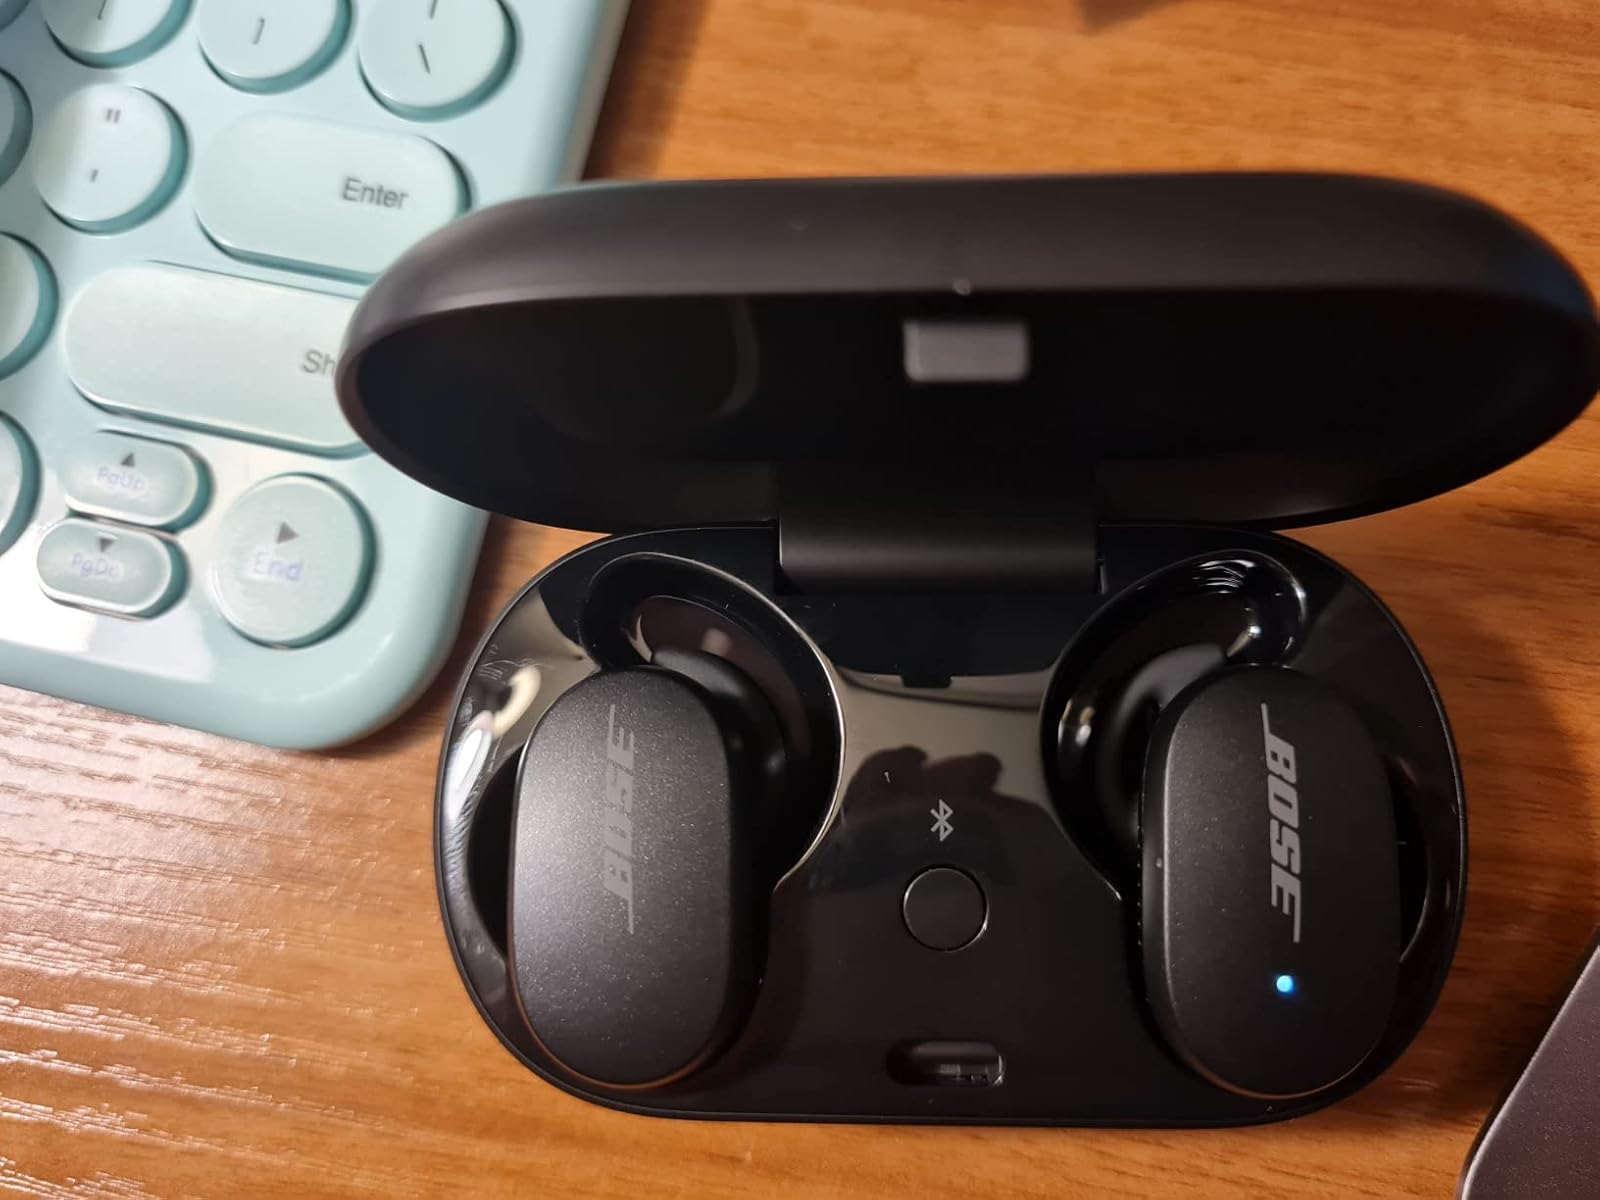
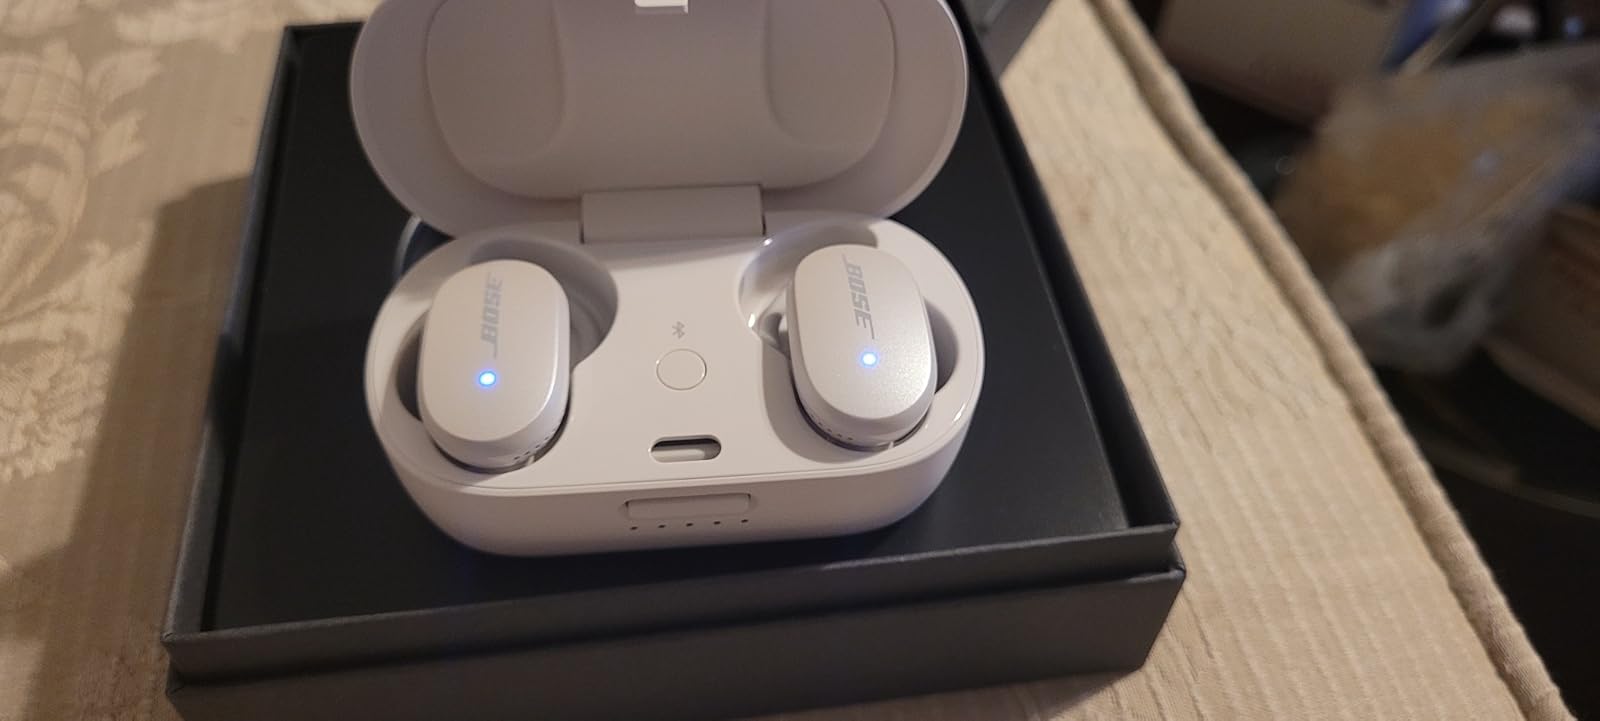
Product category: earbuds
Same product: no